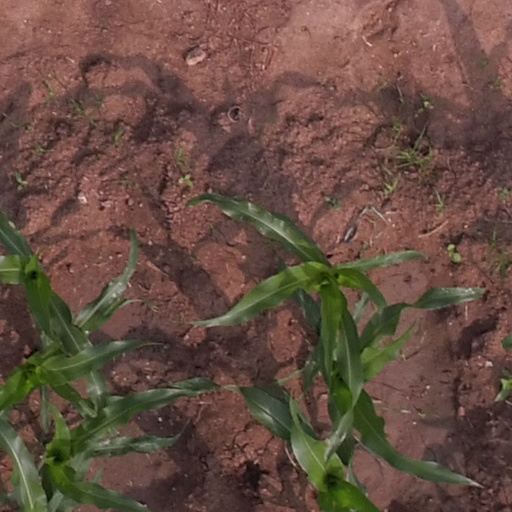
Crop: maize; corn